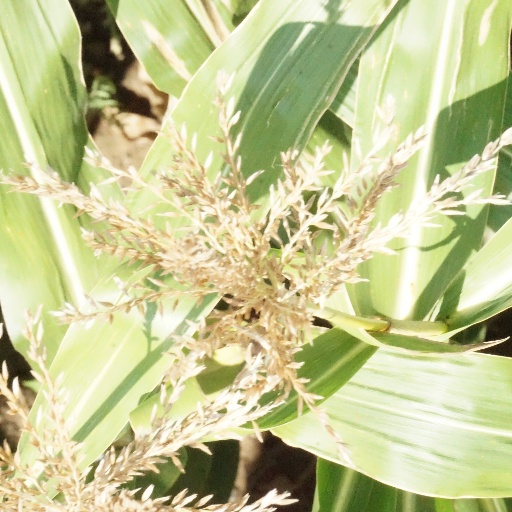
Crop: maize; corn